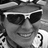
Emotion: happy